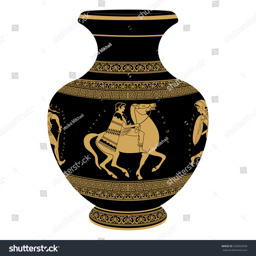
ancient vase depicting national ornaments and warrior on the horse .